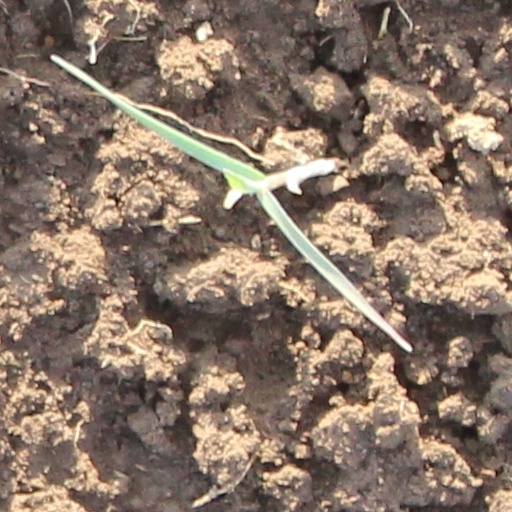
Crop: wheat